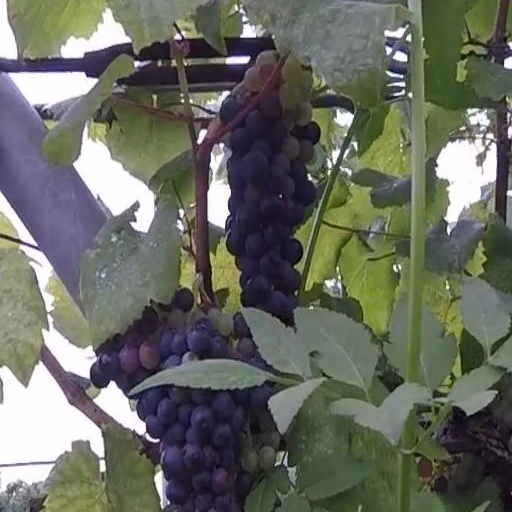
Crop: grape